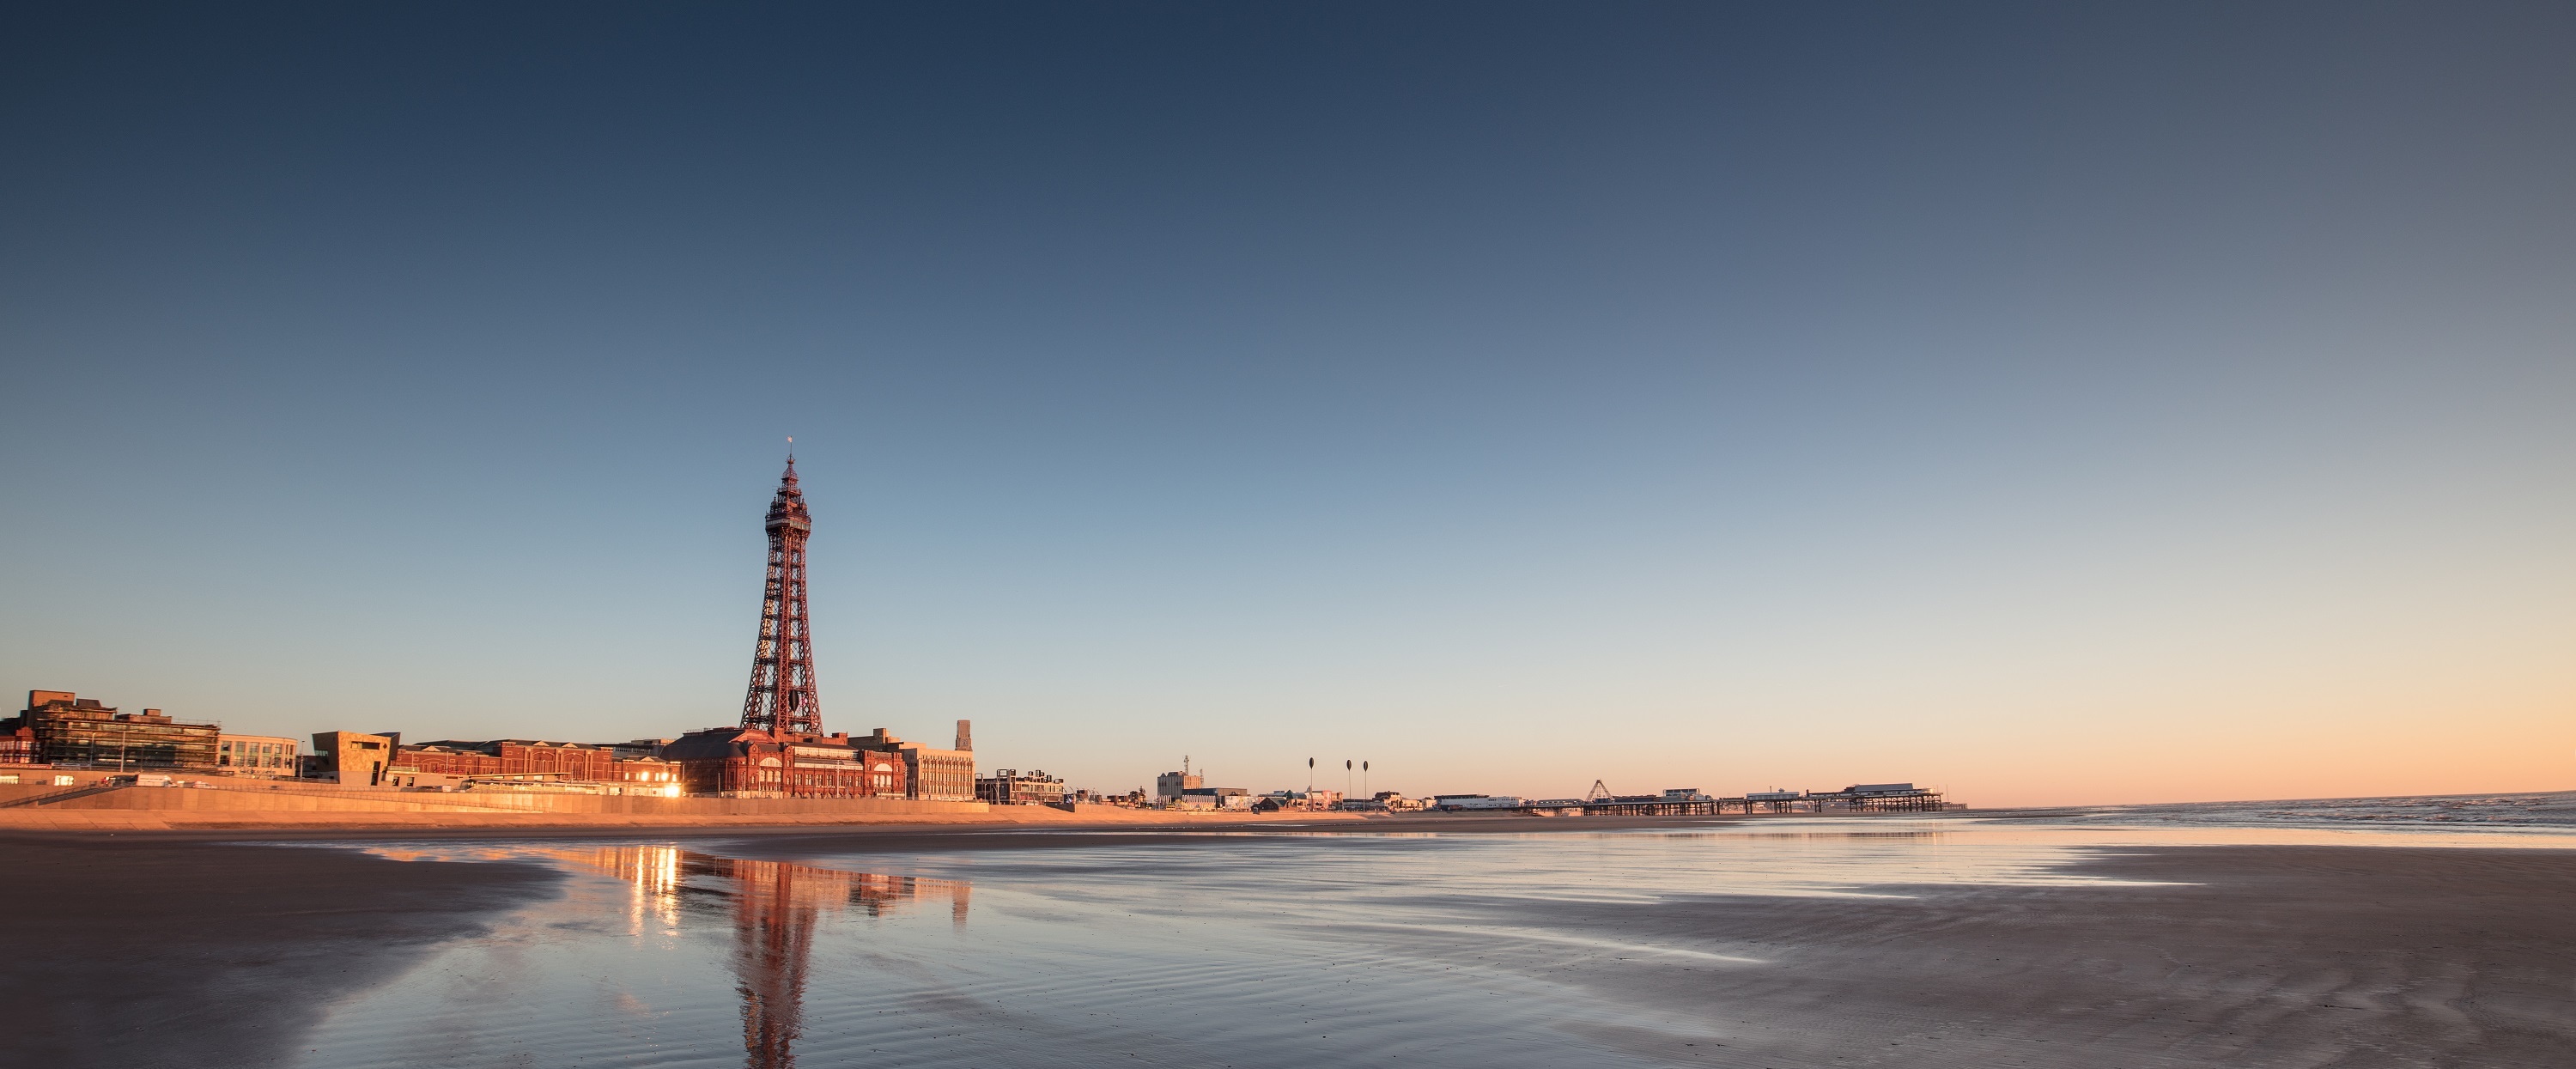
seascape, beach, scenic, blackpool tower, lancashire, england, uk, historic, attraction, tourist, sea, low tide, vacation, resort, water, reflection